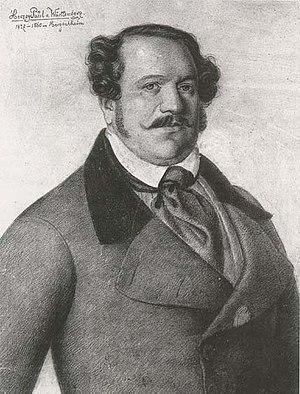
Paul-Guillaume de Wurtemberg est un naturaliste et explorateur allemand qui a réalisé plusieurs expéditions en Amérique du nord, en Afrique et en Australie.